Virginia's 1st congressional district

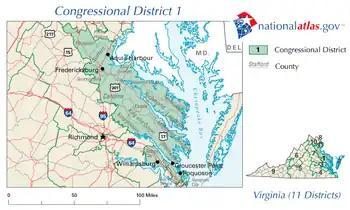
2003–2013

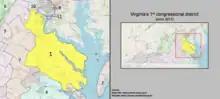
2017–2023

The Virginia First District started in 1788 covering the counties of Berkeley, Frederick, Hampshire, Hardy, Harrison, Monongalia, Ohio, Randolph and Shenandoah. Of these only Shenandoah and Frederick Counties are in Virginia today; the rest are now part of West Virginia. The modern counties of Clarke, Warren and most of Page as well as the independent city of Winchester were included as part of Frederick and Shenandoah counties in 1788. In West Virginia all the current state north and east of a generalized line running from Wood County to Pocahontas County was in the congressional district. The one exception was that Pendleton County, West Virginia was in Virginia's 3rd congressional district.